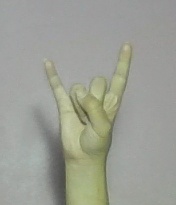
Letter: la